Kassel (district)

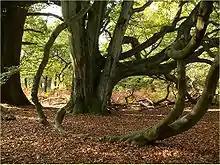
Tree in the Reinhardswald-forest

The main river in the district is the Weser, which also forms part of the eastern boundary. Its headstream, the Fulda, flows through the southern part of the district including the city of Kassel. In the north of the district there is the Diemel as a tributary of the Weser.